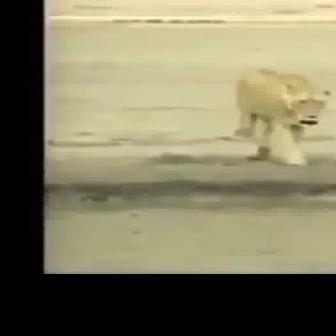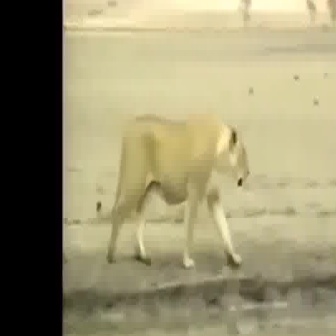
  Please identify the target specified by the bounding box [230,67,330,166] in the first image and locate it in the second image. Return the coordinates in [x_min,y_min,x_max,y_max] format.
Answer: [95,114,249,268]